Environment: real
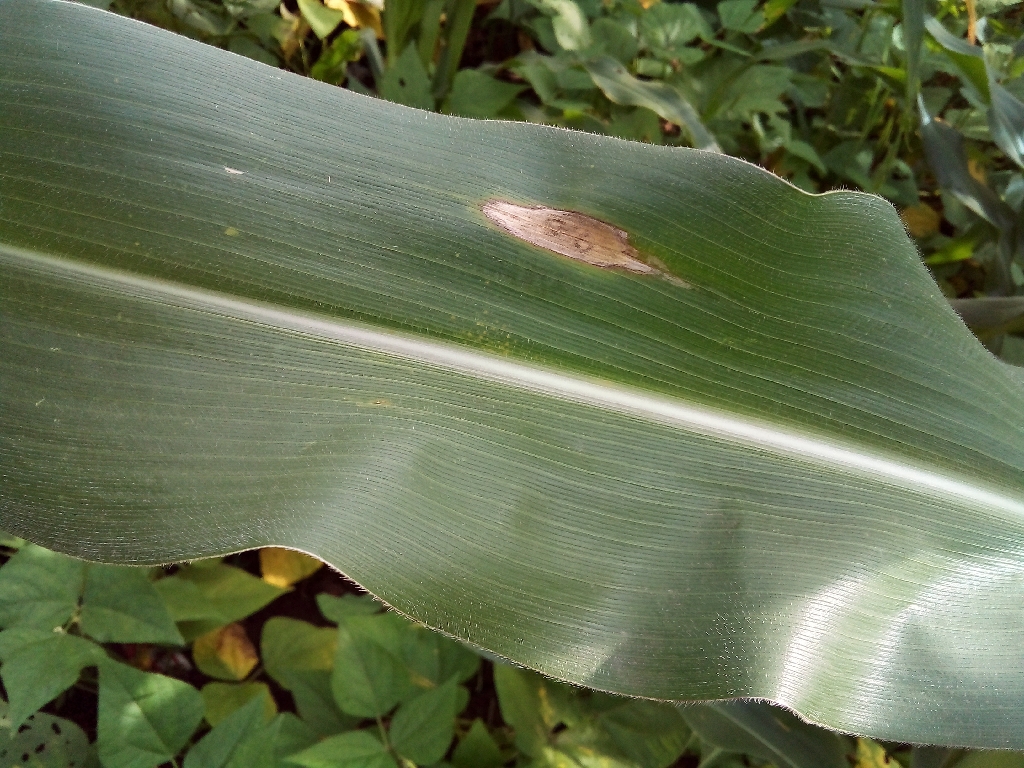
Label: northern_corn_leaf_blight